Goûter Hut

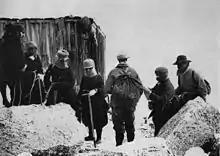
View on the first Goûter Hut built in 1858-1859 and restored in 1882 (photograph around 1900).

The presence of a shelter at this location dates back to 1854, but the first refuge itself was built four or five years later. It was rebuilt in 1936 and expanded in 1960. At the same time, a second building was built next door in 1906 and rebuilt in 1990 as an annex. Finally, a new shelter with 120 places in its dormitories, at 200 m distance from the old hut, is conceived from 2010 and opens in June 2013. It benefits from many architectural and environmental innovations. Its somewhat futuristic shape is ovoid (threedimensional oval), is distinguished by its stainless steel coating, and has four levels. A reservation is required to stay at night.